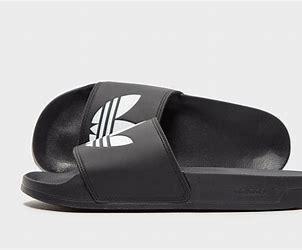
Brand: Adidas
Model: Adilette Lite